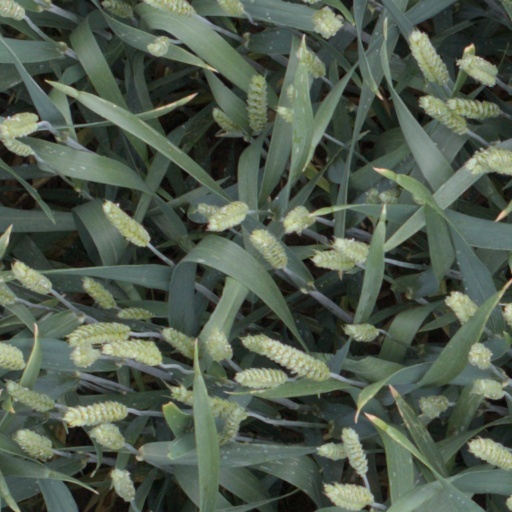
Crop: wheat